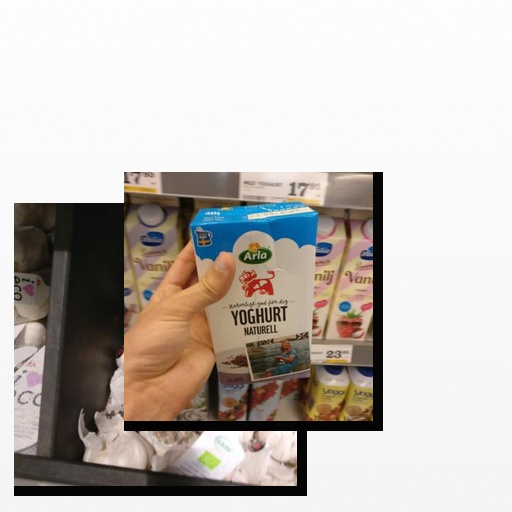
Food items: yoghurt, garlic